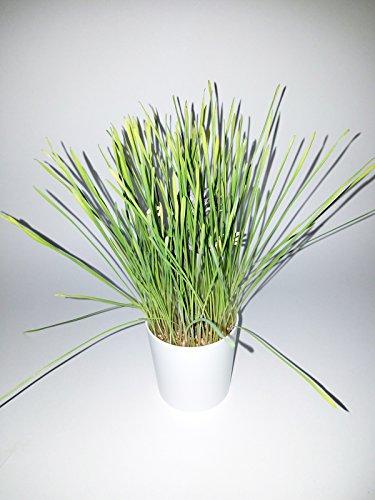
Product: Uncle Milton Marvel Guardians of the Galaxy Grow and Glow Groot – Baby Groot Flower Pot
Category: Toys & Games | Learning & Education | Science Kits & Toys
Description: BABY GROOT: Grow your own Groot plant, inspired by dancing baby groot from Marvel’s Guardians of the Galaxy.
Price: $15.90
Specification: ProductDimensions:3x3x7inches|ItemWeight:9.6ounces|ShippingWeight:11.2ounces(Viewshippingratesandpolicies)|DomesticShipping:ItemcanbeshippedwithinU.S.|InternationalShipping:ThisitemcanbeshippedtoselectcountriesoutsideoftheU.S.LearnMore|ASIN:B00WAV0JZS|Itemmodelnumber:18422|Manufacturerrecommendedage:5-15years|Batteries:3AAAbatteriesrequired.